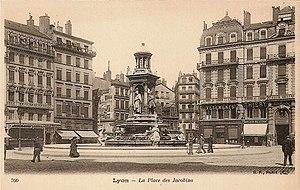
La ville de Lyon, sous le Second Empire, est profondément et durablement transformée par des travaux de grande ampleur.
La place des Jacobins est une place située dans le quartier de Bellecour, dans le 2ᵉ arrondissement de la ville de Lyon.
La rue Mercière est une rue touristique pittoresque du quartier des Cordeliers, du 2ᵉ arrondissement de Lyon.